Siege of Paris (1870–1871)

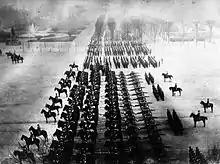
German parade through Paris

On 21 December, French forces attempted another breakout at Le Bourget, in the hopes of meeting up with General Louis Faidherbe's army. Trochu and Ducrot had been encouraged by Faidherbe's capture on 9 December of Ham, around 65 miles from Paris. The weather was extremely cold, and the well-installed, well-concealed Prussian artillery inflicted heavy casualties on the advancing French. Soldiers camped overnight with no fuel for warmth, as the temperature fell to 7°F (−14°C). There were over 900 cases of frostbite, and 2,000 casualties on the French side. On the Prussian side, there were less than 500 dead.